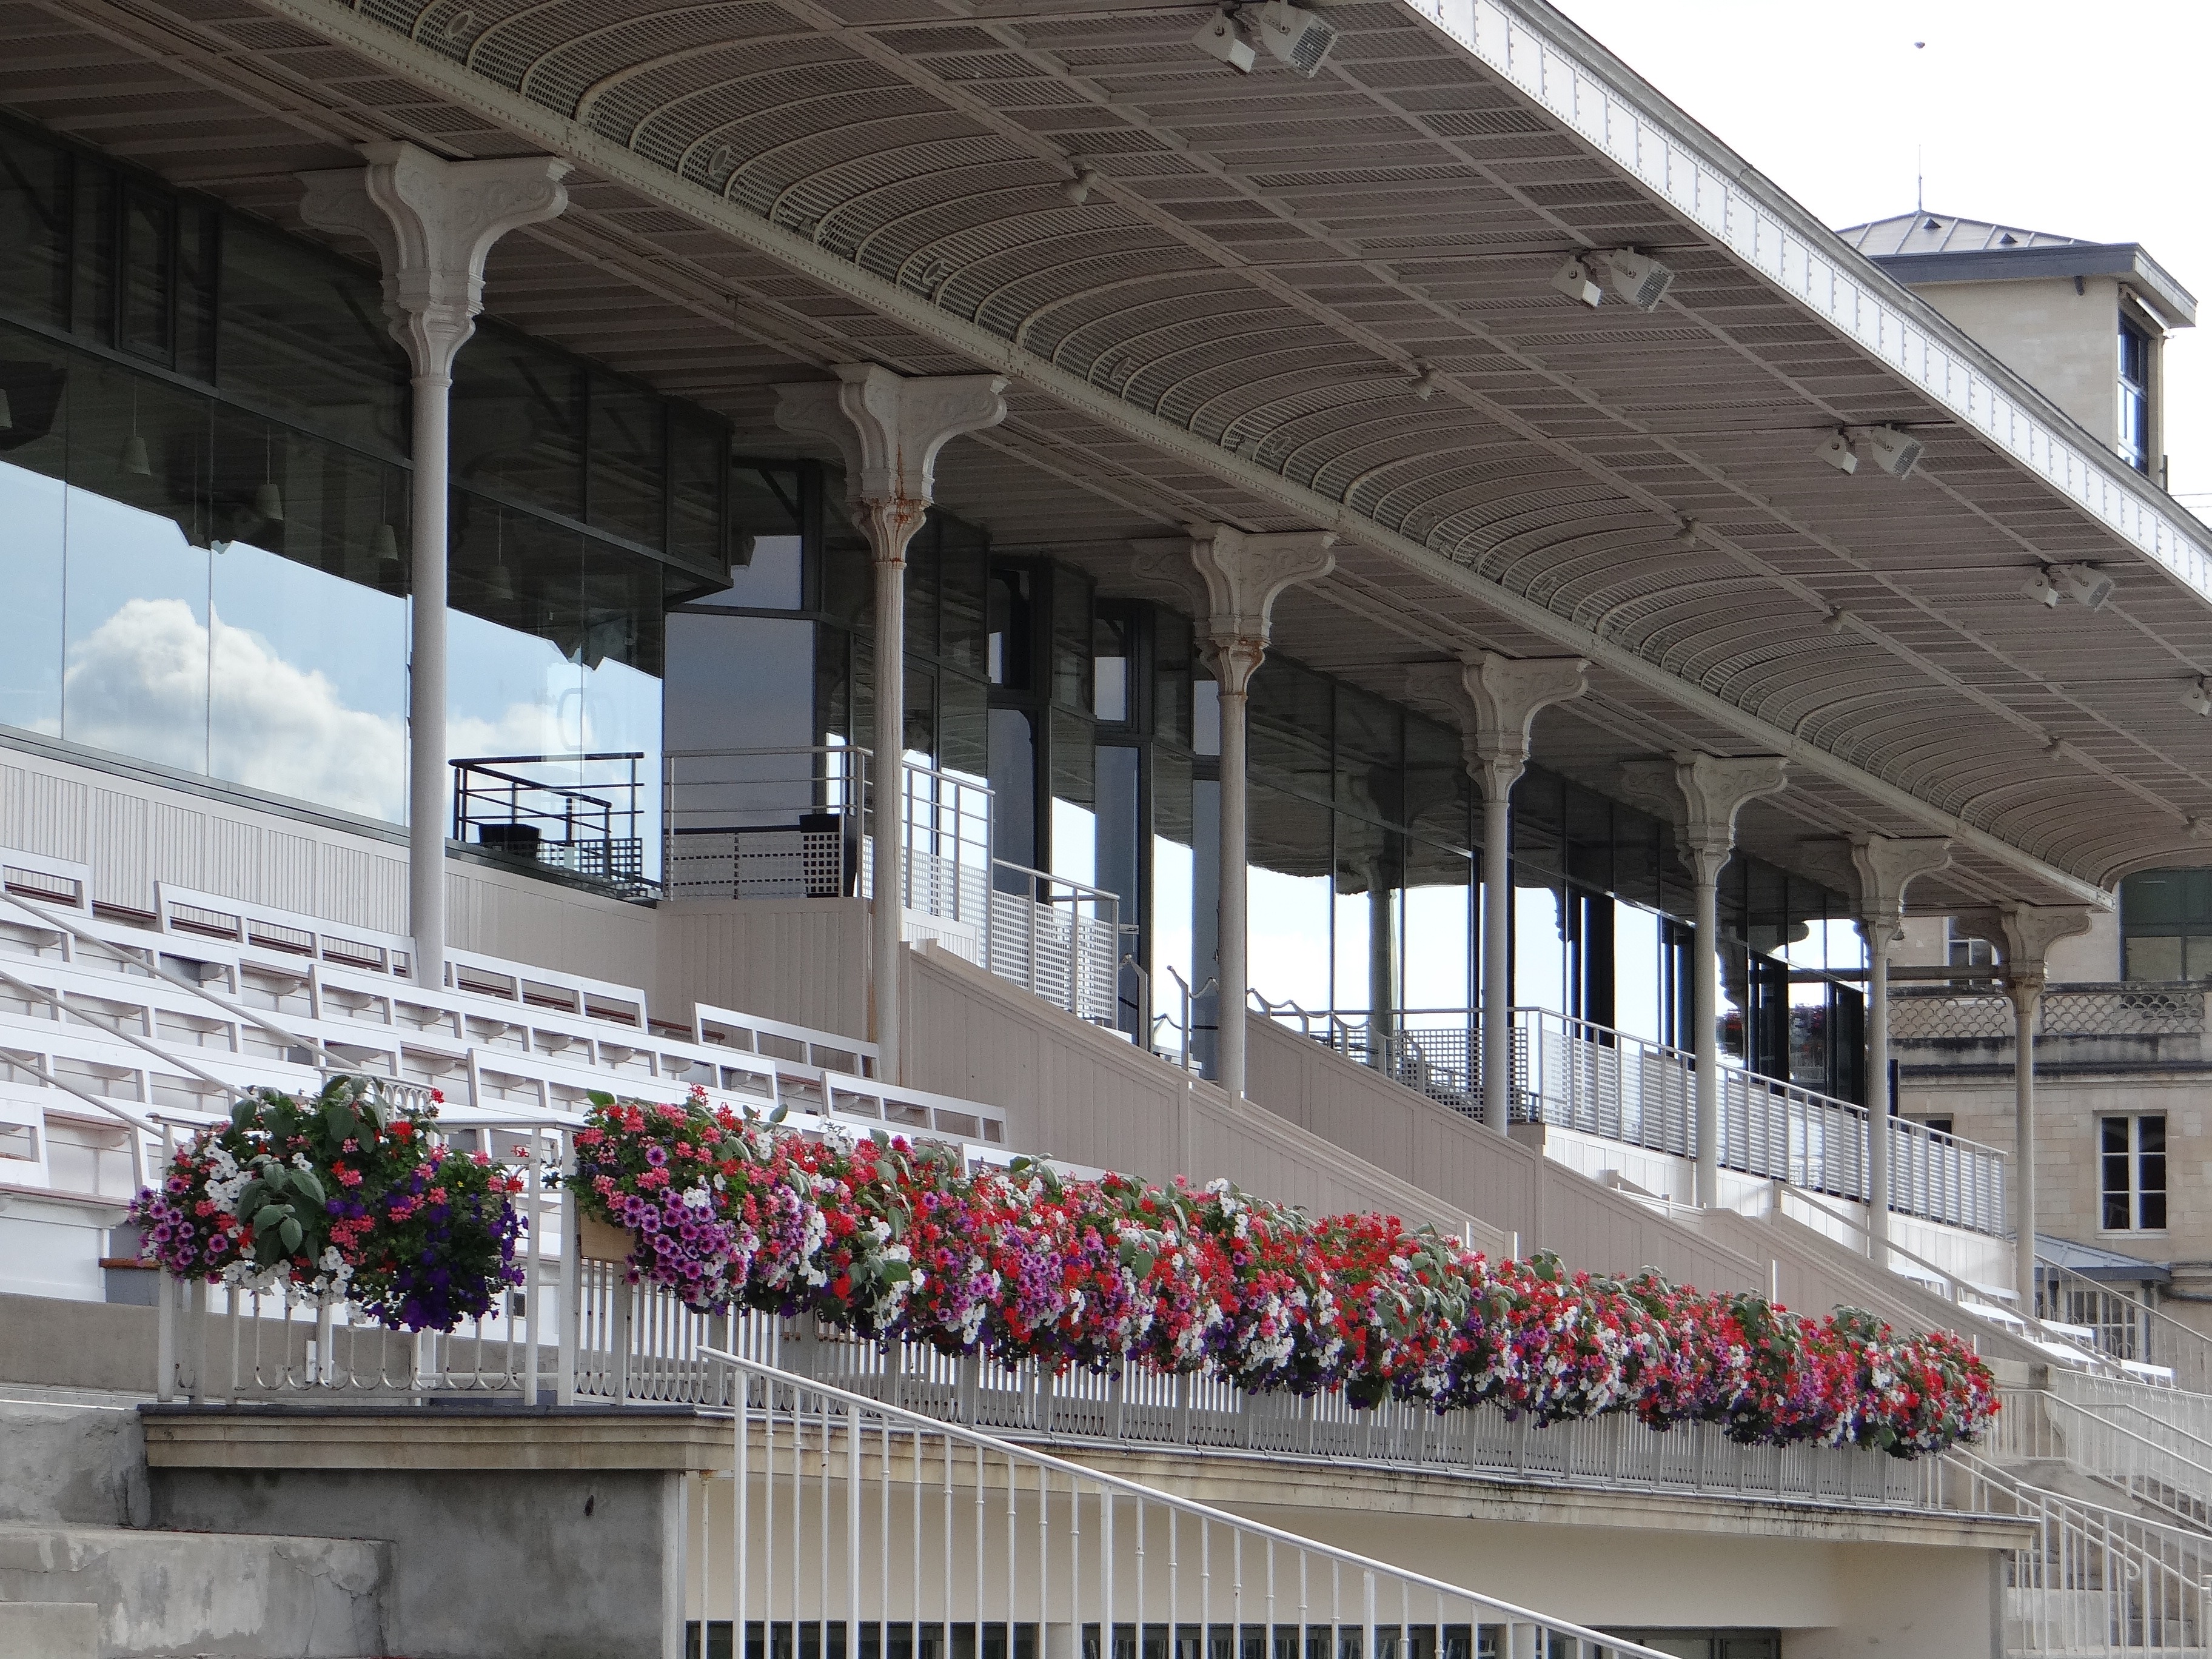
structure, hair, plaza, stadium, race, arena, tribune, ice rink, sport venue